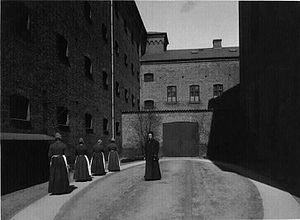
Tugt- og Børnehuset
Kvinder på gårdtur i Kvindefængslet.
Fængselsgården i Kvindefængslet på Christianshavns Torv, København.